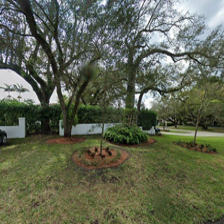
Label: streetView